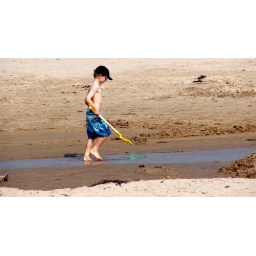
The boys spent hours on the beach in Bamburgh making dams